David Petersen (sculptor)

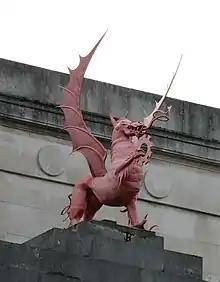
Red Dragon, Cardiff University (1984)

Petersen was born in Cardiff in 1944, the son of Jack Petersen (1911–1990), a boxer who held the British Heavyweight title on two occasions.